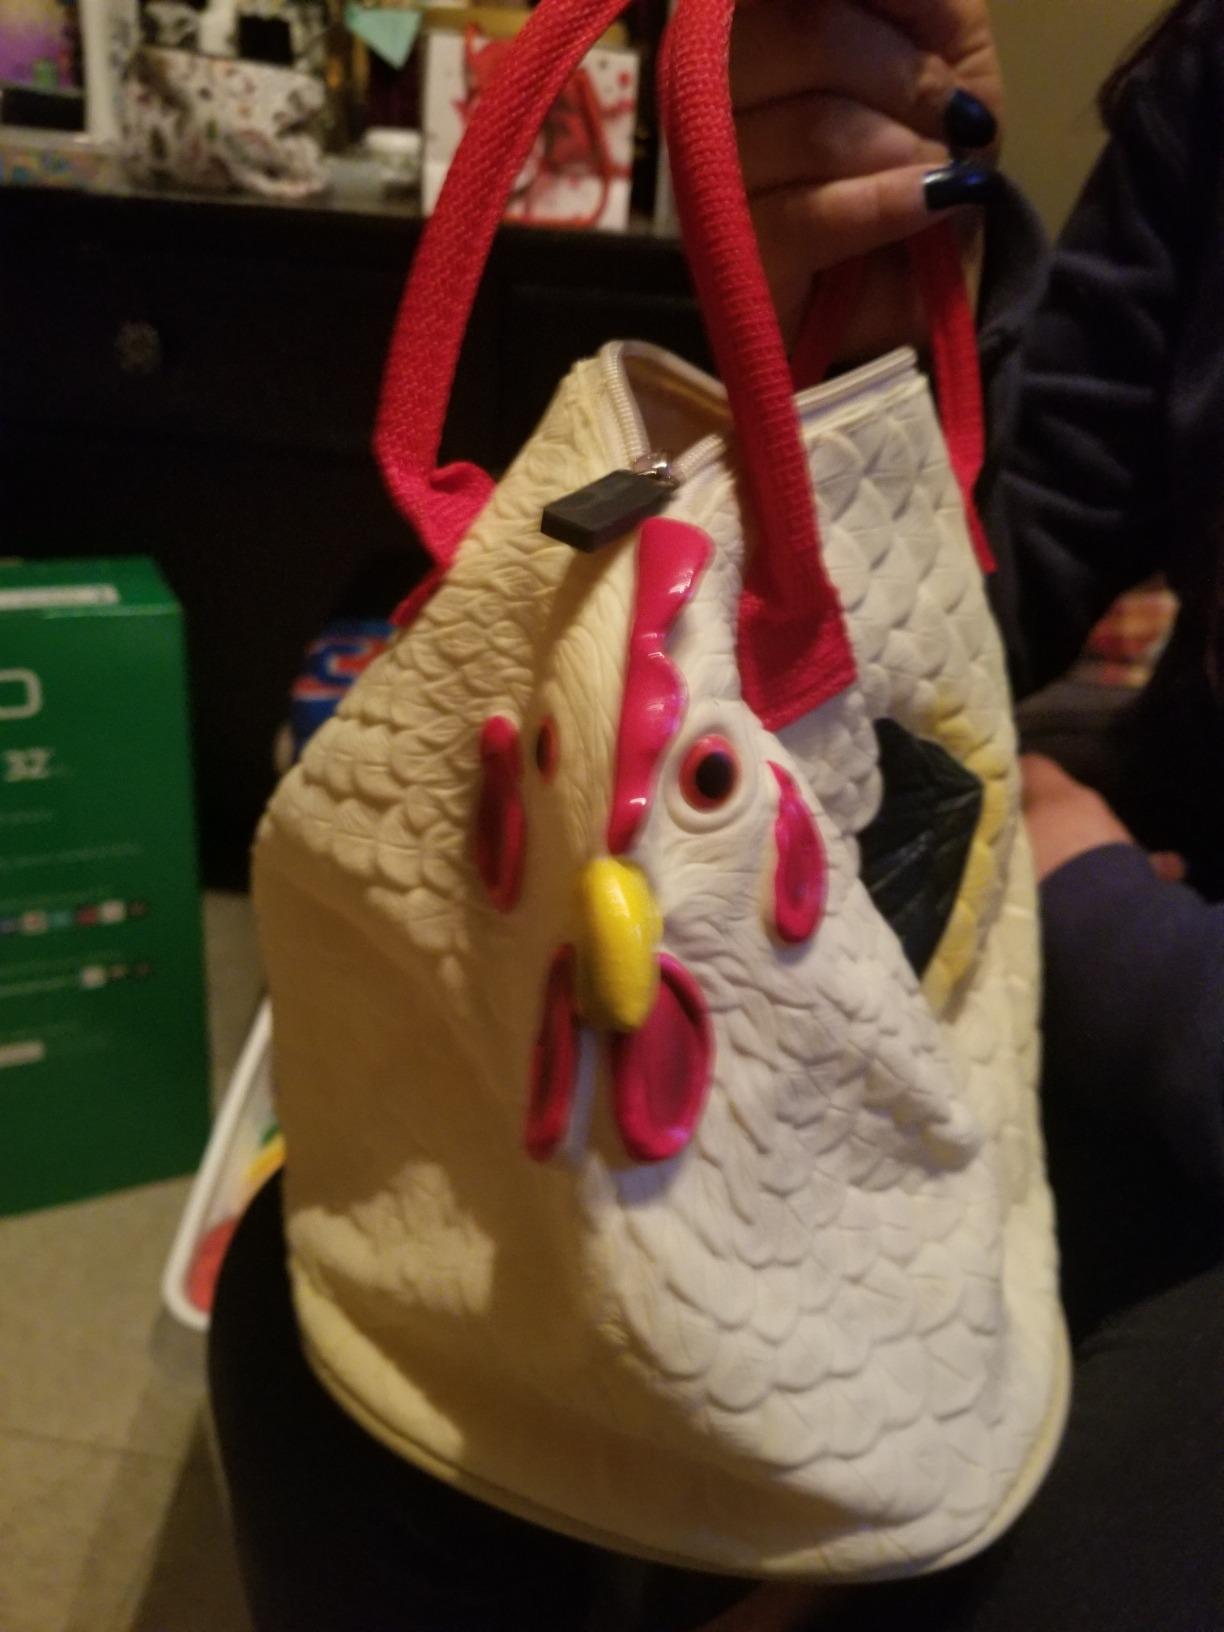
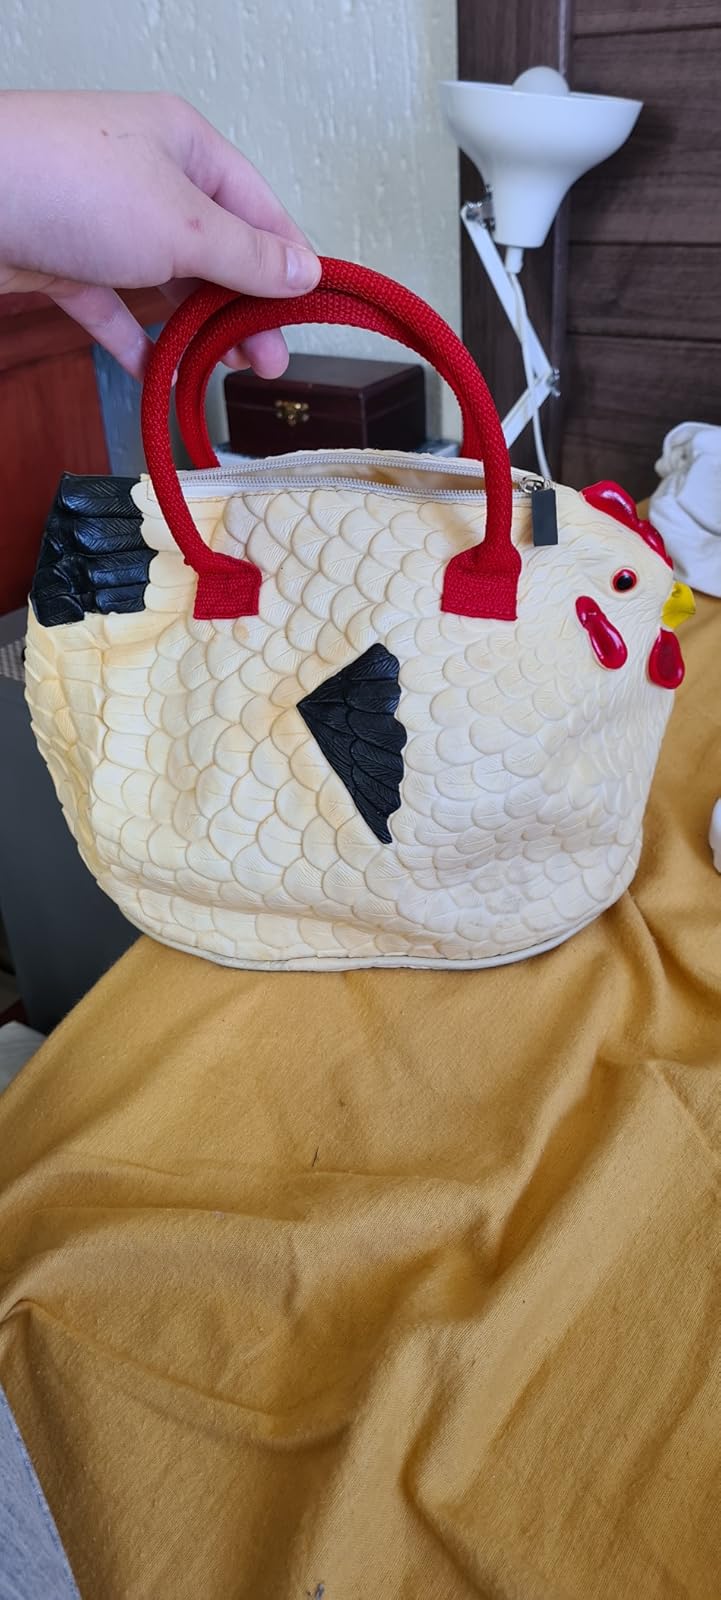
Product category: accessories_handbag
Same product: yes